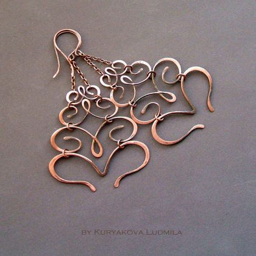
love the look of these wire earrings !